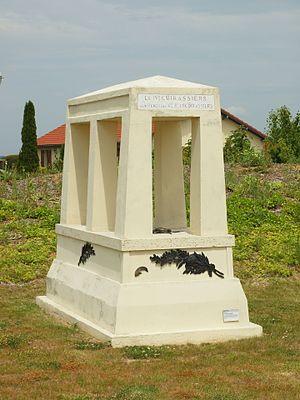
Jardin mémorial du Moulin de Laffaux (Aisne, France)
Le 4ᵉ régiment de cuirassiers est une unité de cavalerie, puis de l’arme blindée-cavalerie de l’armée française.
Le 9ᵉ régiment de cuirassiers est un ancien régiment de cavalerie de l'armée française créé en 1666. Il
Le 11ᵉ régiment de cuirassiers est un régiment français dont l'histoire remonte au Royal Roussillon, issu en 1668 du régiment de Montclar Catalan qui deviendra le 11ᵉ régiment de cavalerie. Ses traditions sont aujourd'hui continuées par le groupe d'escadrons 11ᵉ Cuirassiers, partie du 1ᵉʳ-11ᵉ régiment de cuirassiers.